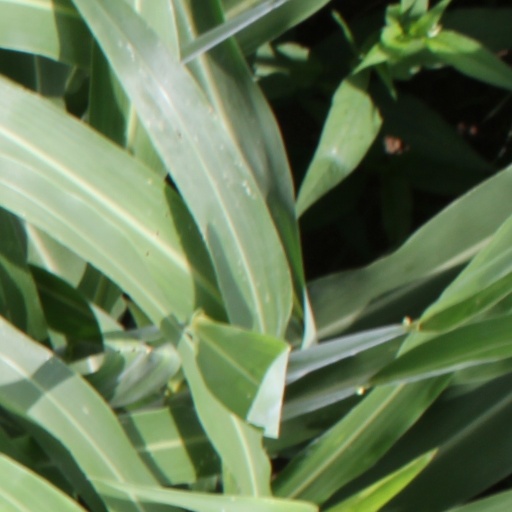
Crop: sorghum